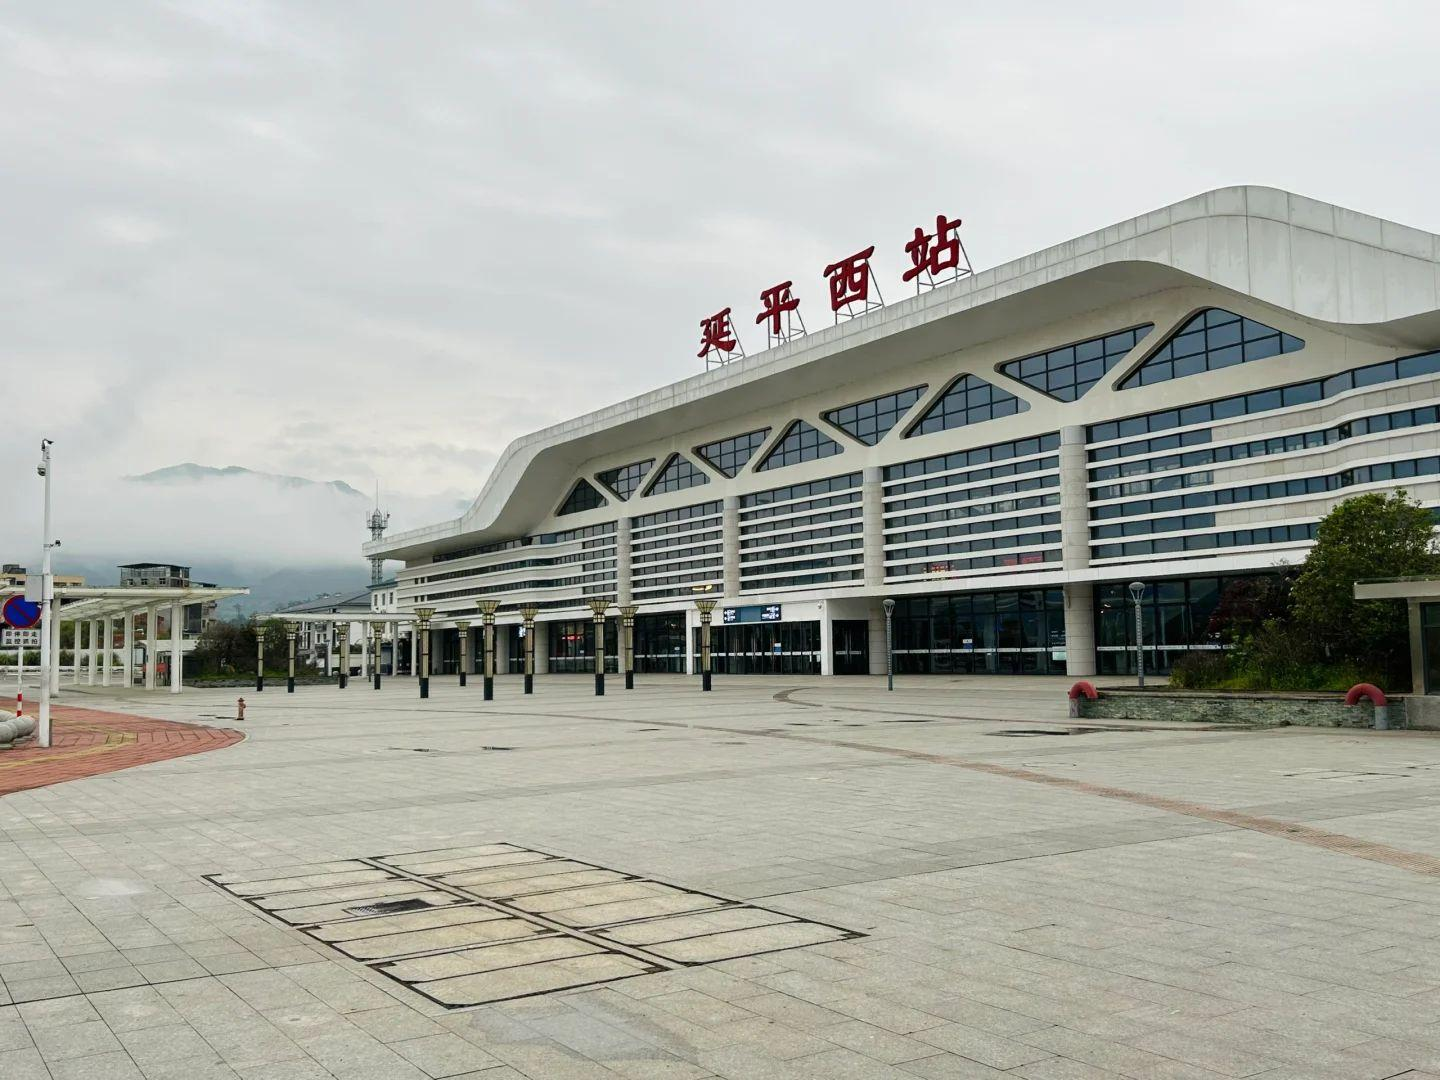
地标名称：延平西站
所在城市：南平市·延平区